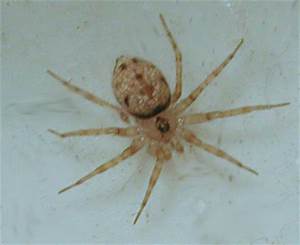
Label: spider